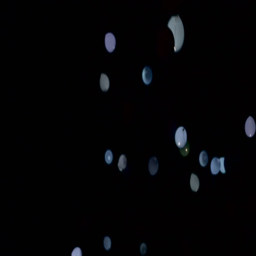
the party came to an end .